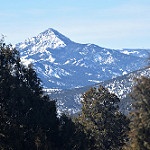
Label: mountain